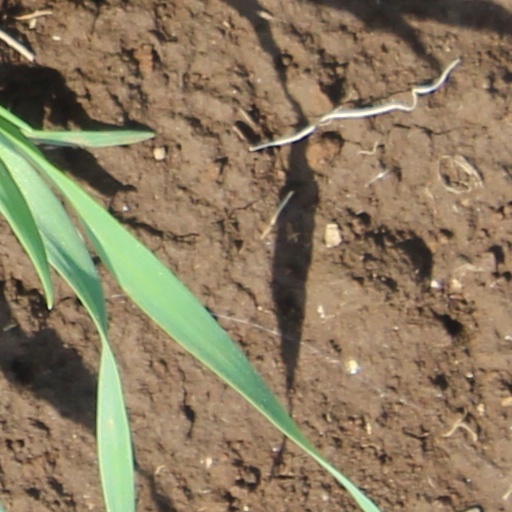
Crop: wheat